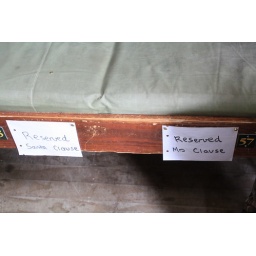
Robin had food poisoning so they reserved us beds by the door and the bathroom at the next hut.